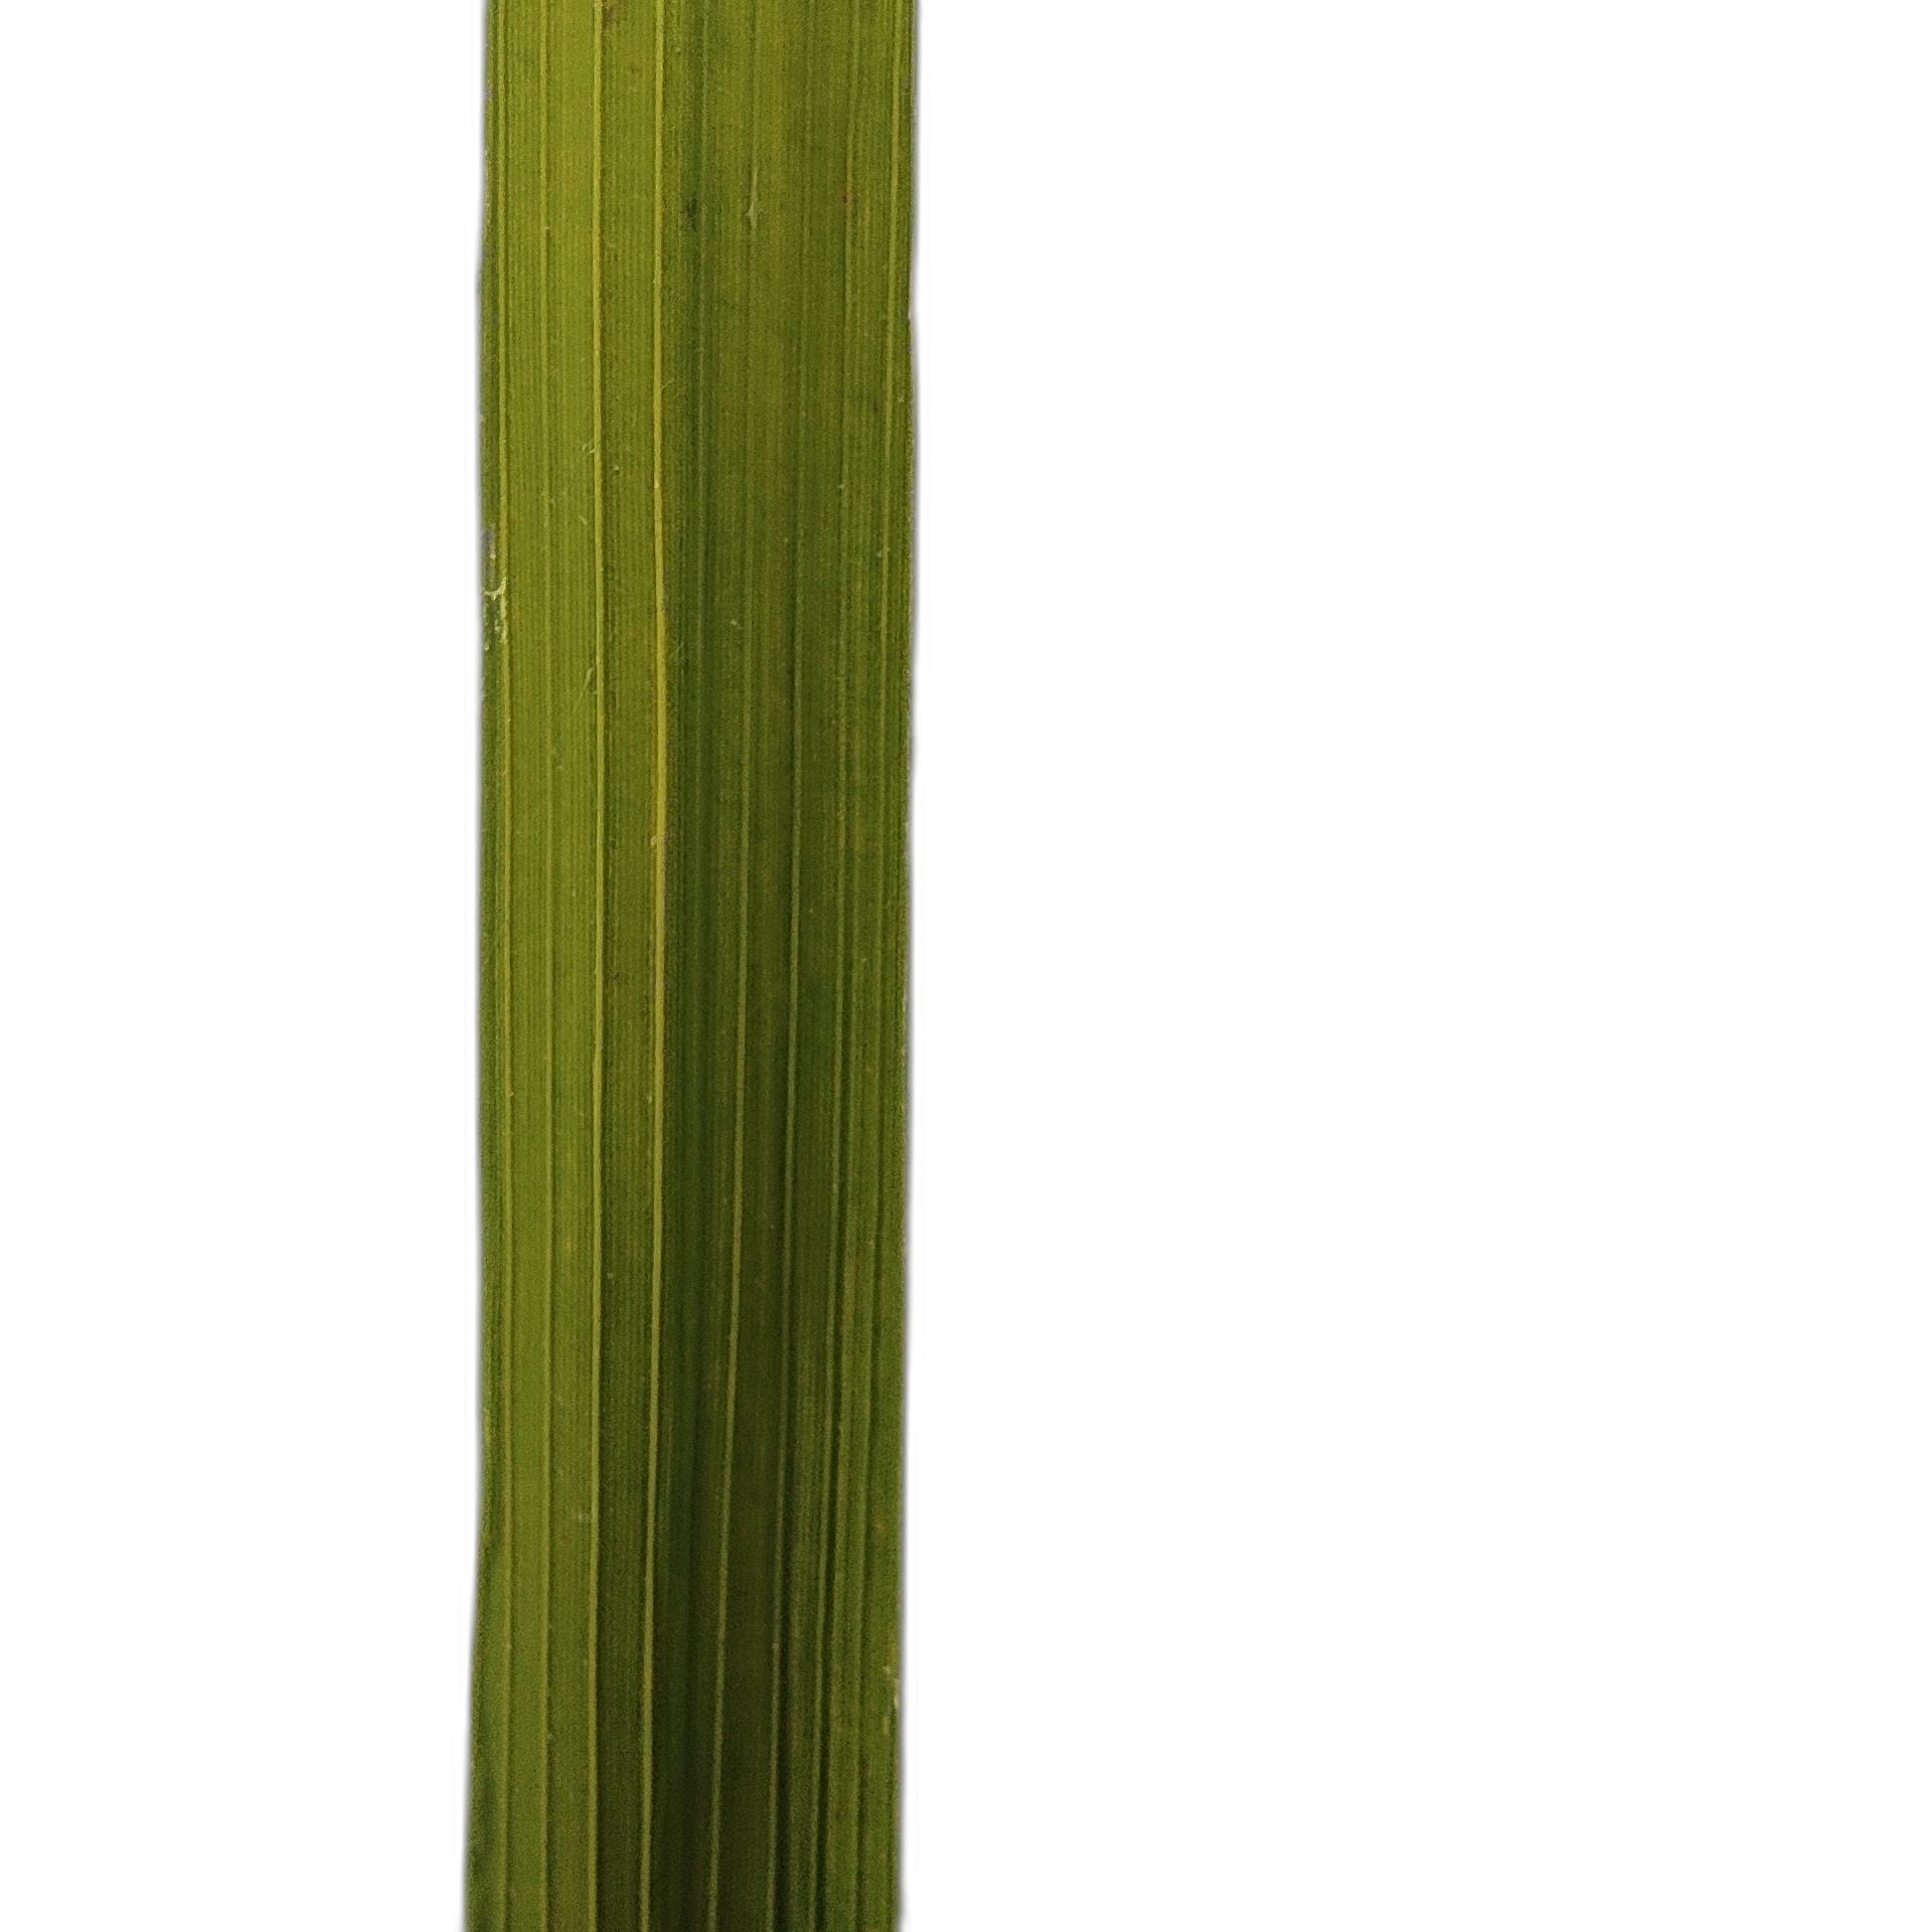
Label: Rice Tungro